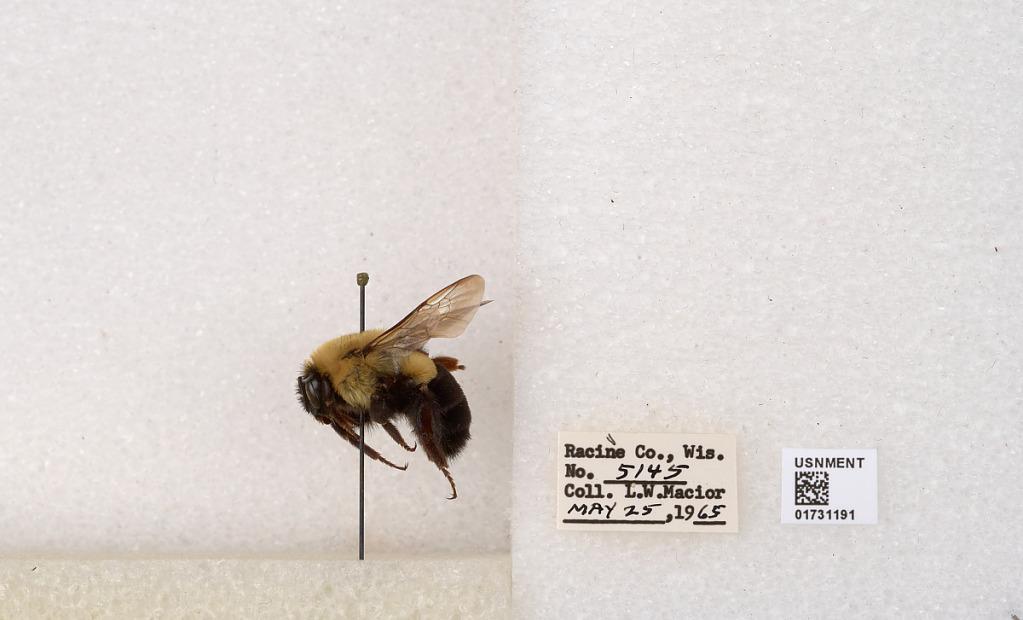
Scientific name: Bombus impatiens Cresson
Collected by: L. Macior
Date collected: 1965-5-25
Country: United States
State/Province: Wisconsin
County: Racine
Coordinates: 42.7299, -87.8123